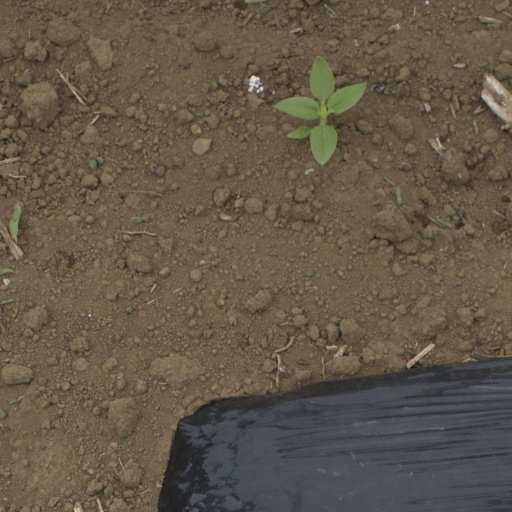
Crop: Jerusalem artichoke